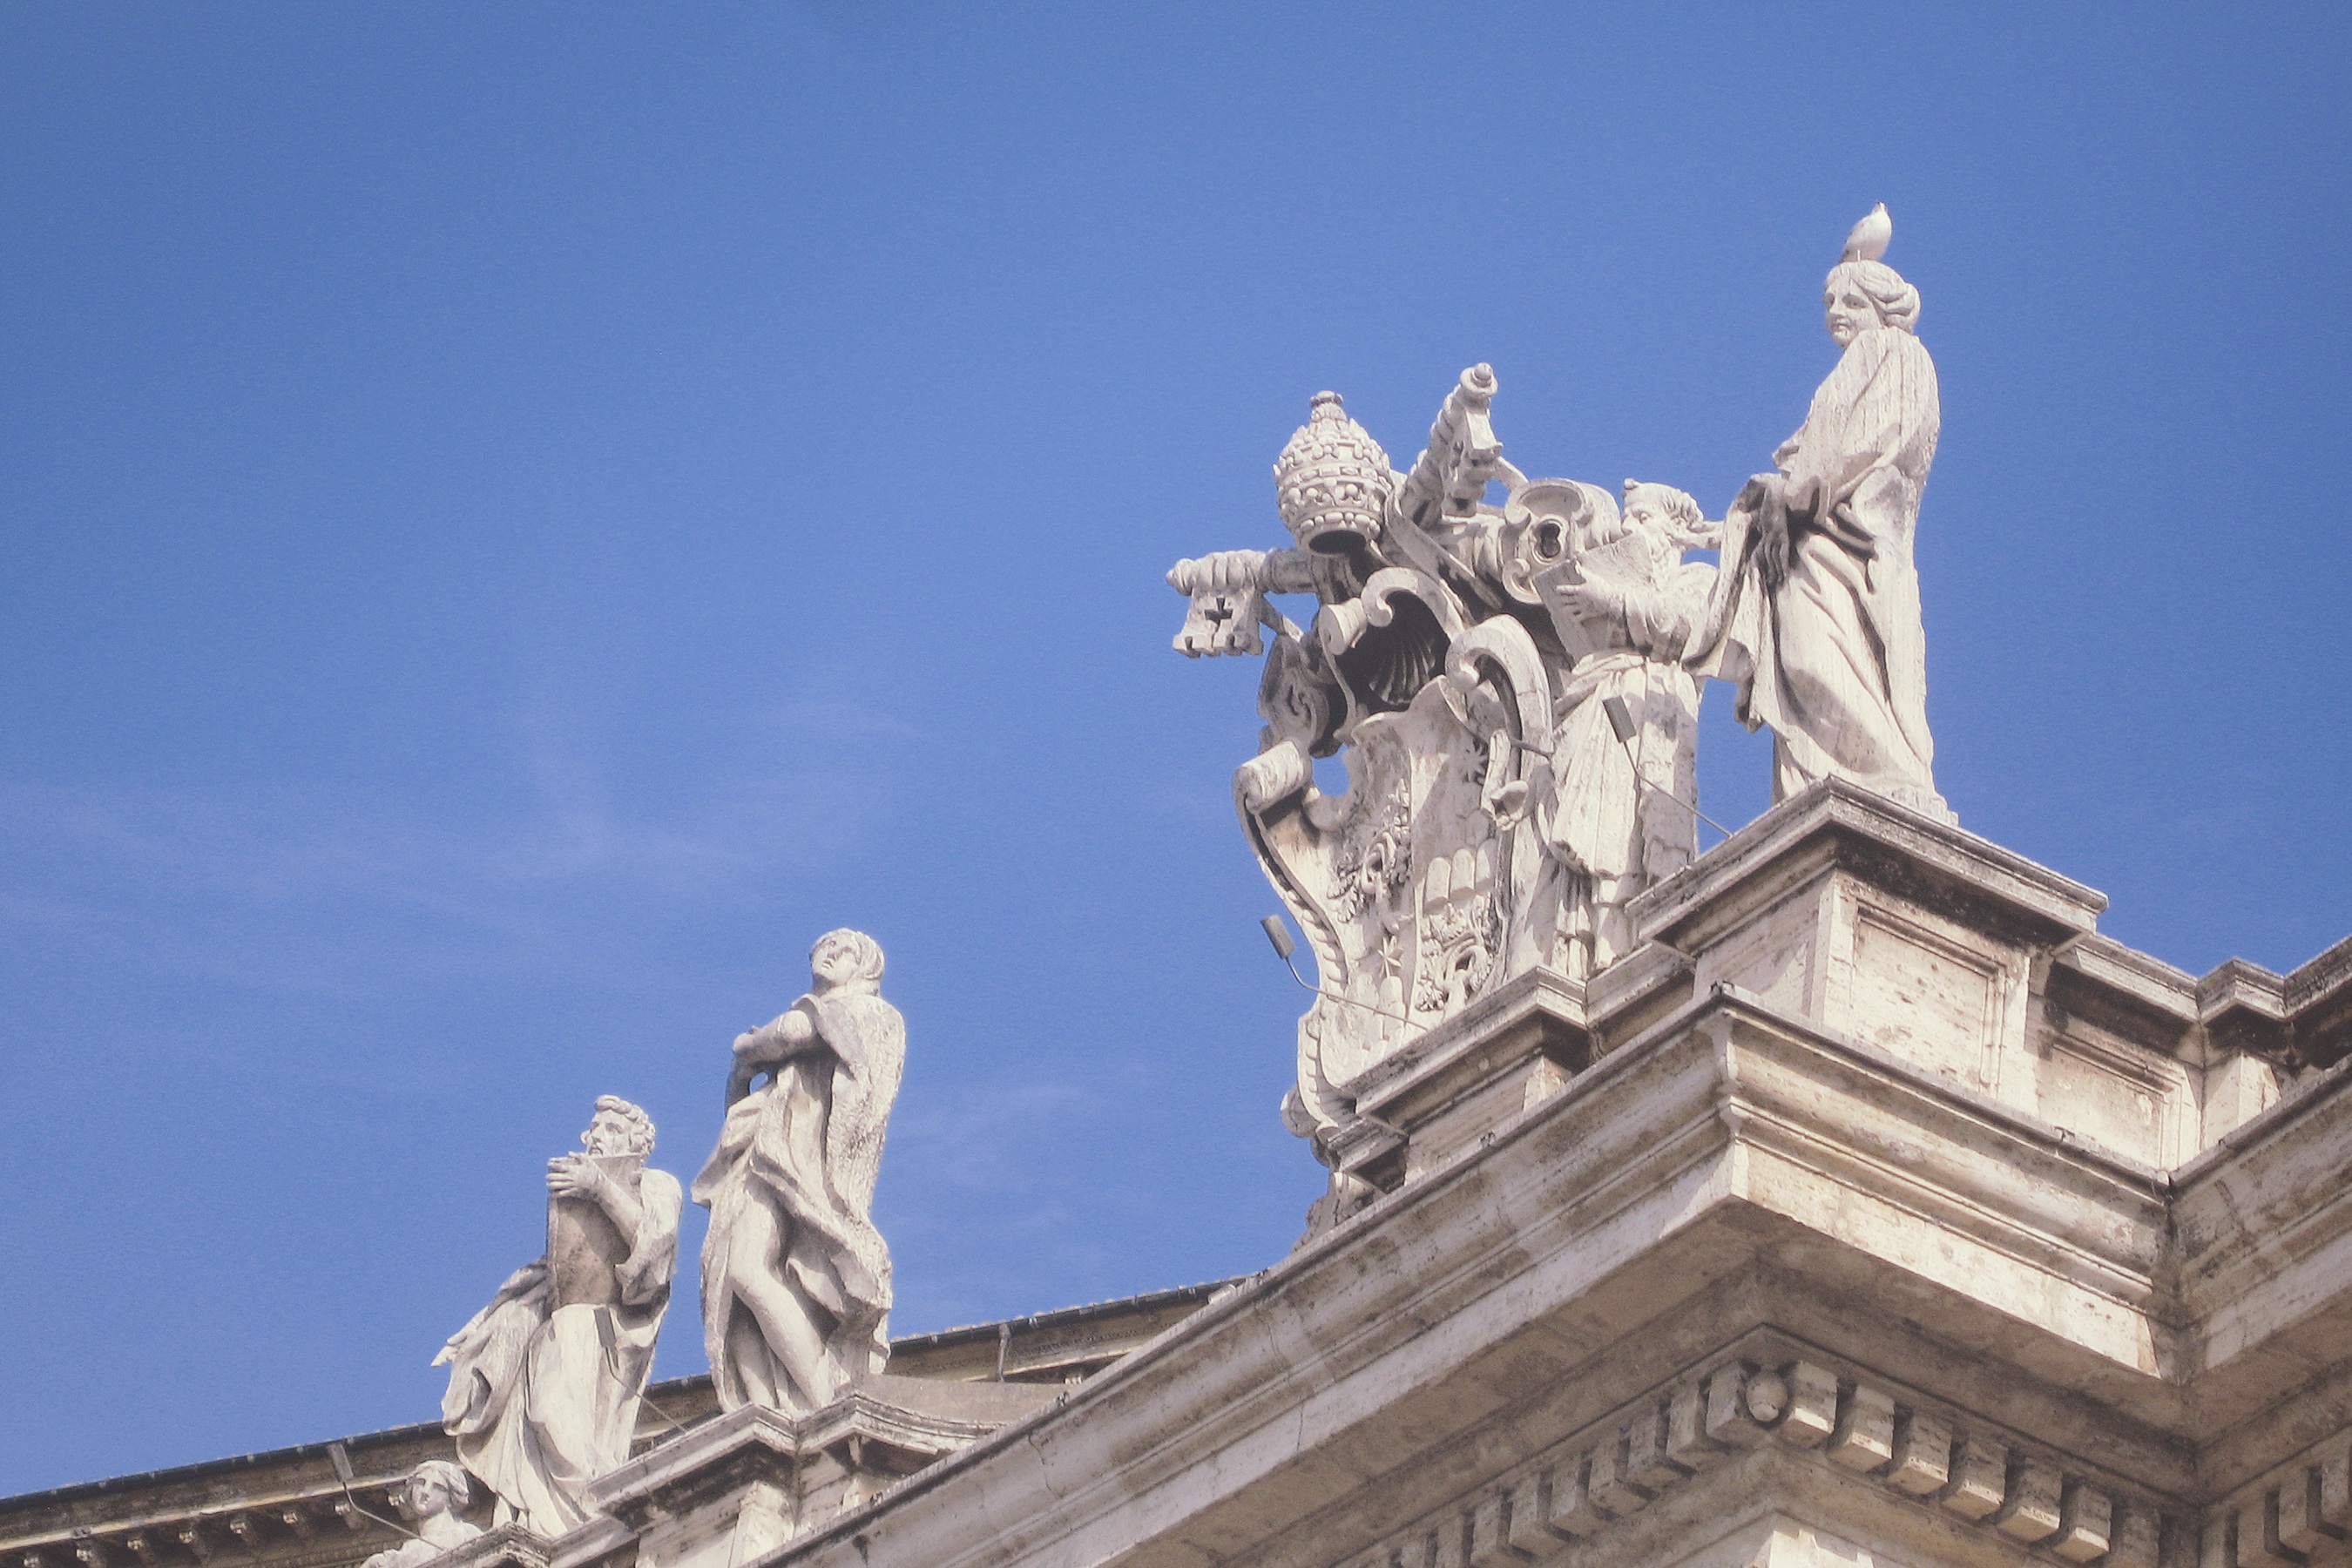
monument, statue, landmark, cathedral, place of worship, gargoyle, sculpture, spire